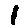
Label: 1